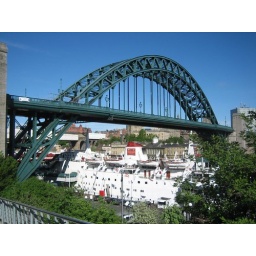
Not a cloud in the sky